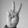
ASL letter: V